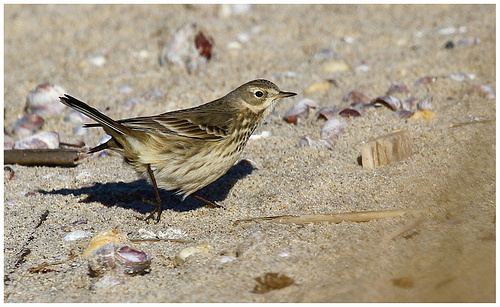
a bird that has a brown crown, brown coverts, and a tan belly with a lot of feathers.
small brown and white bird with brown spotted white breast, white belly, and small pointed beak.
this is a grey bird with a brown back and a pointed beak.
small to medium grey and brown bird with long brown tarsus and medium brown beak
this bird has a yellow belly and a brown back and head.
this bird is brown with white and has a long, pointy beak.
this particular bird has white belly and brown breasts and black bill
this bird is brown with white and has a very short beak.
this bird has wings that are brown and has a white belly
this bird is brown with white and has a very short beak.
Species: American Pipit